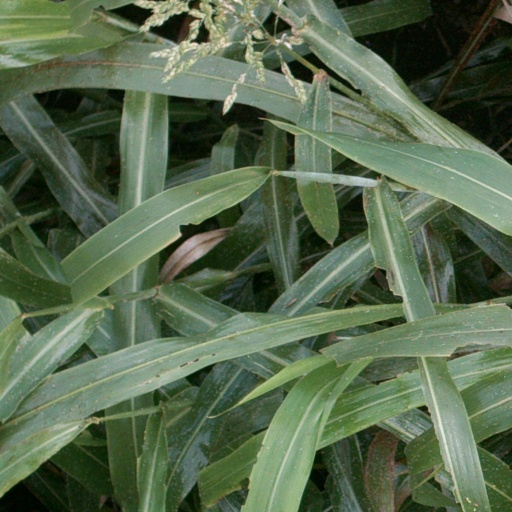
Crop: sorghum